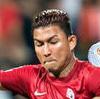
Age: 30